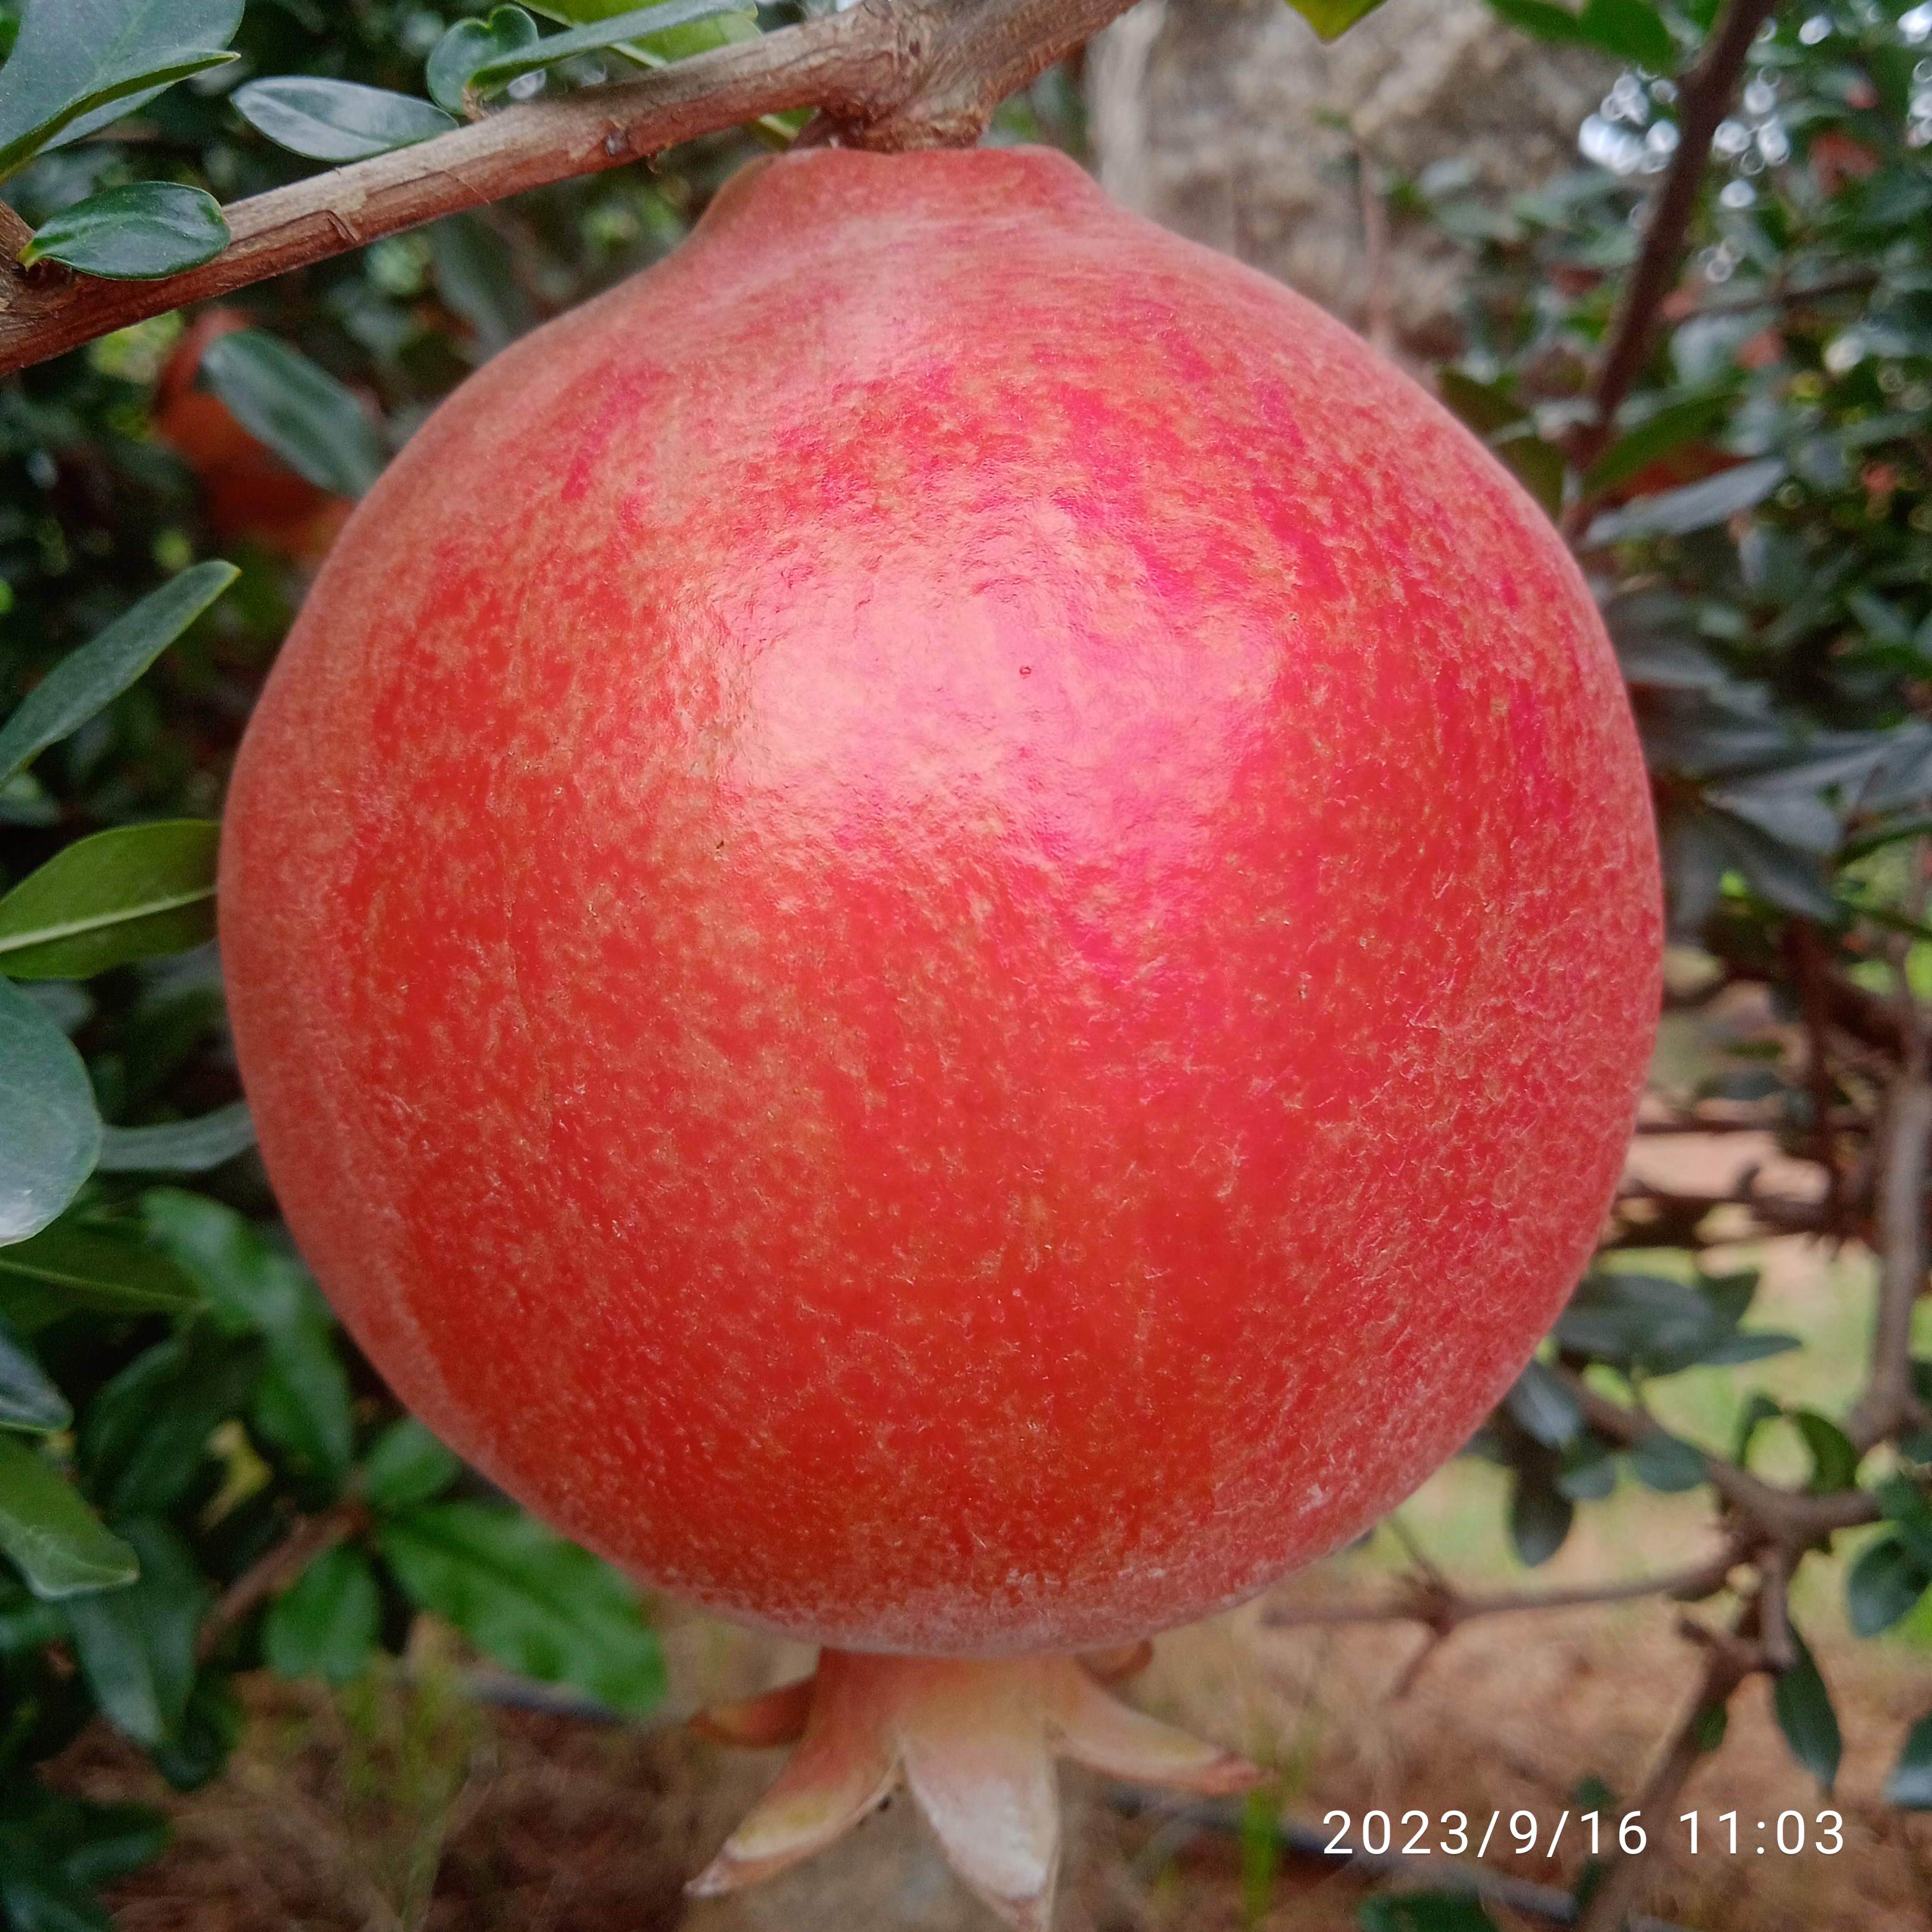
Label: Healthy